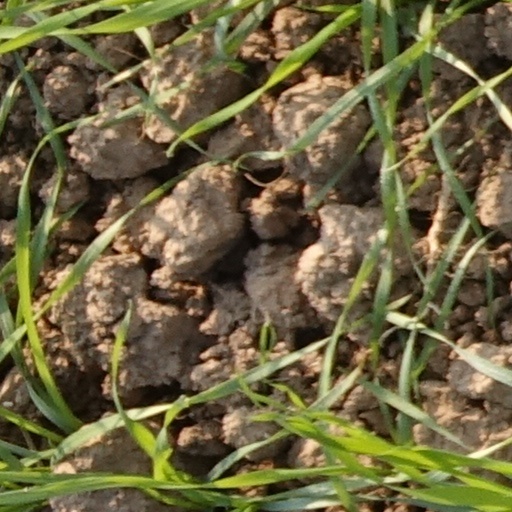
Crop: wheat